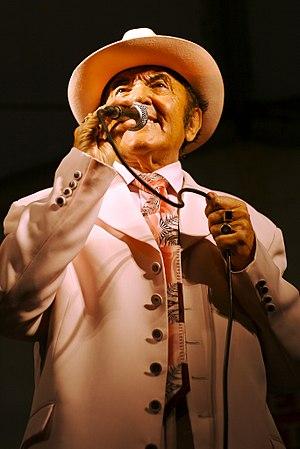
Eddy Wally, né Eduard Van De Walle le 12 juillet 1932 à Zelzate et mort le 6 février 2016 dans cette même ville, était un chanteur flamand. Il s'auto-proclama la « voix de l'Europe ». Il est aussi le Wow guy.